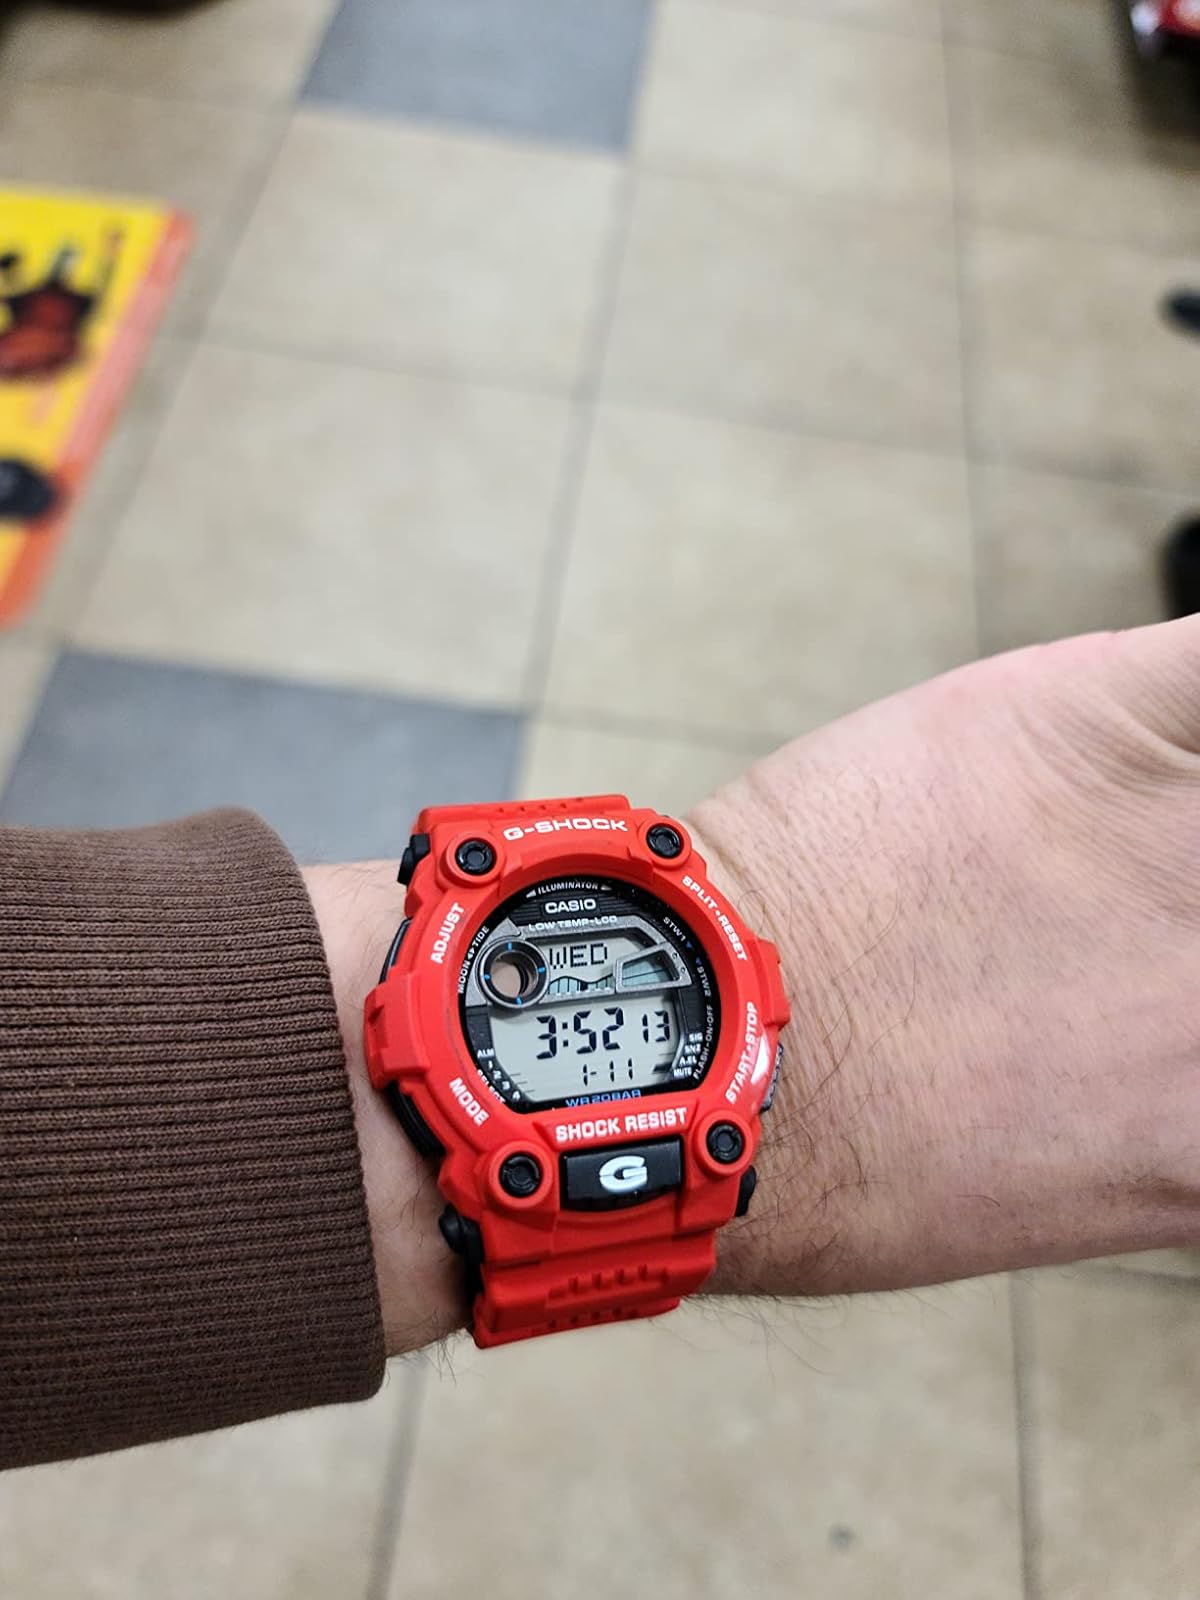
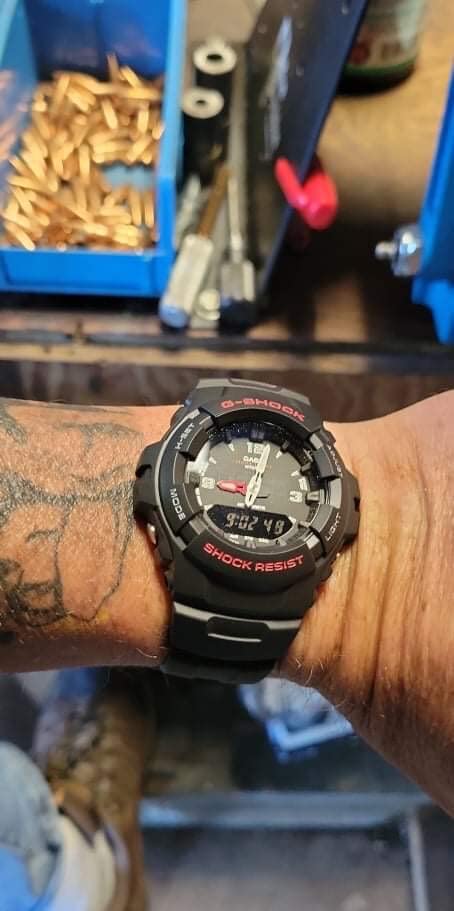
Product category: accessories_watch
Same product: no